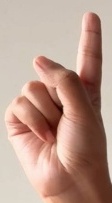
ASL sign: 1